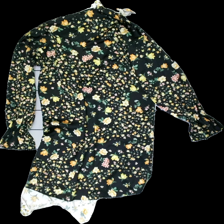
View: back
Type: Dress
Category: Ladies
Brand: Zara
Colors: Black, Orange, Yellow, Multicolor
Material: 100% Polyester
Pattern: Floral print
Cut: Regular
Size: 34
Season: All
Price range: 50-100
Recommended usage: Reuse
Description: Floral satin dress